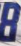
Number: 8